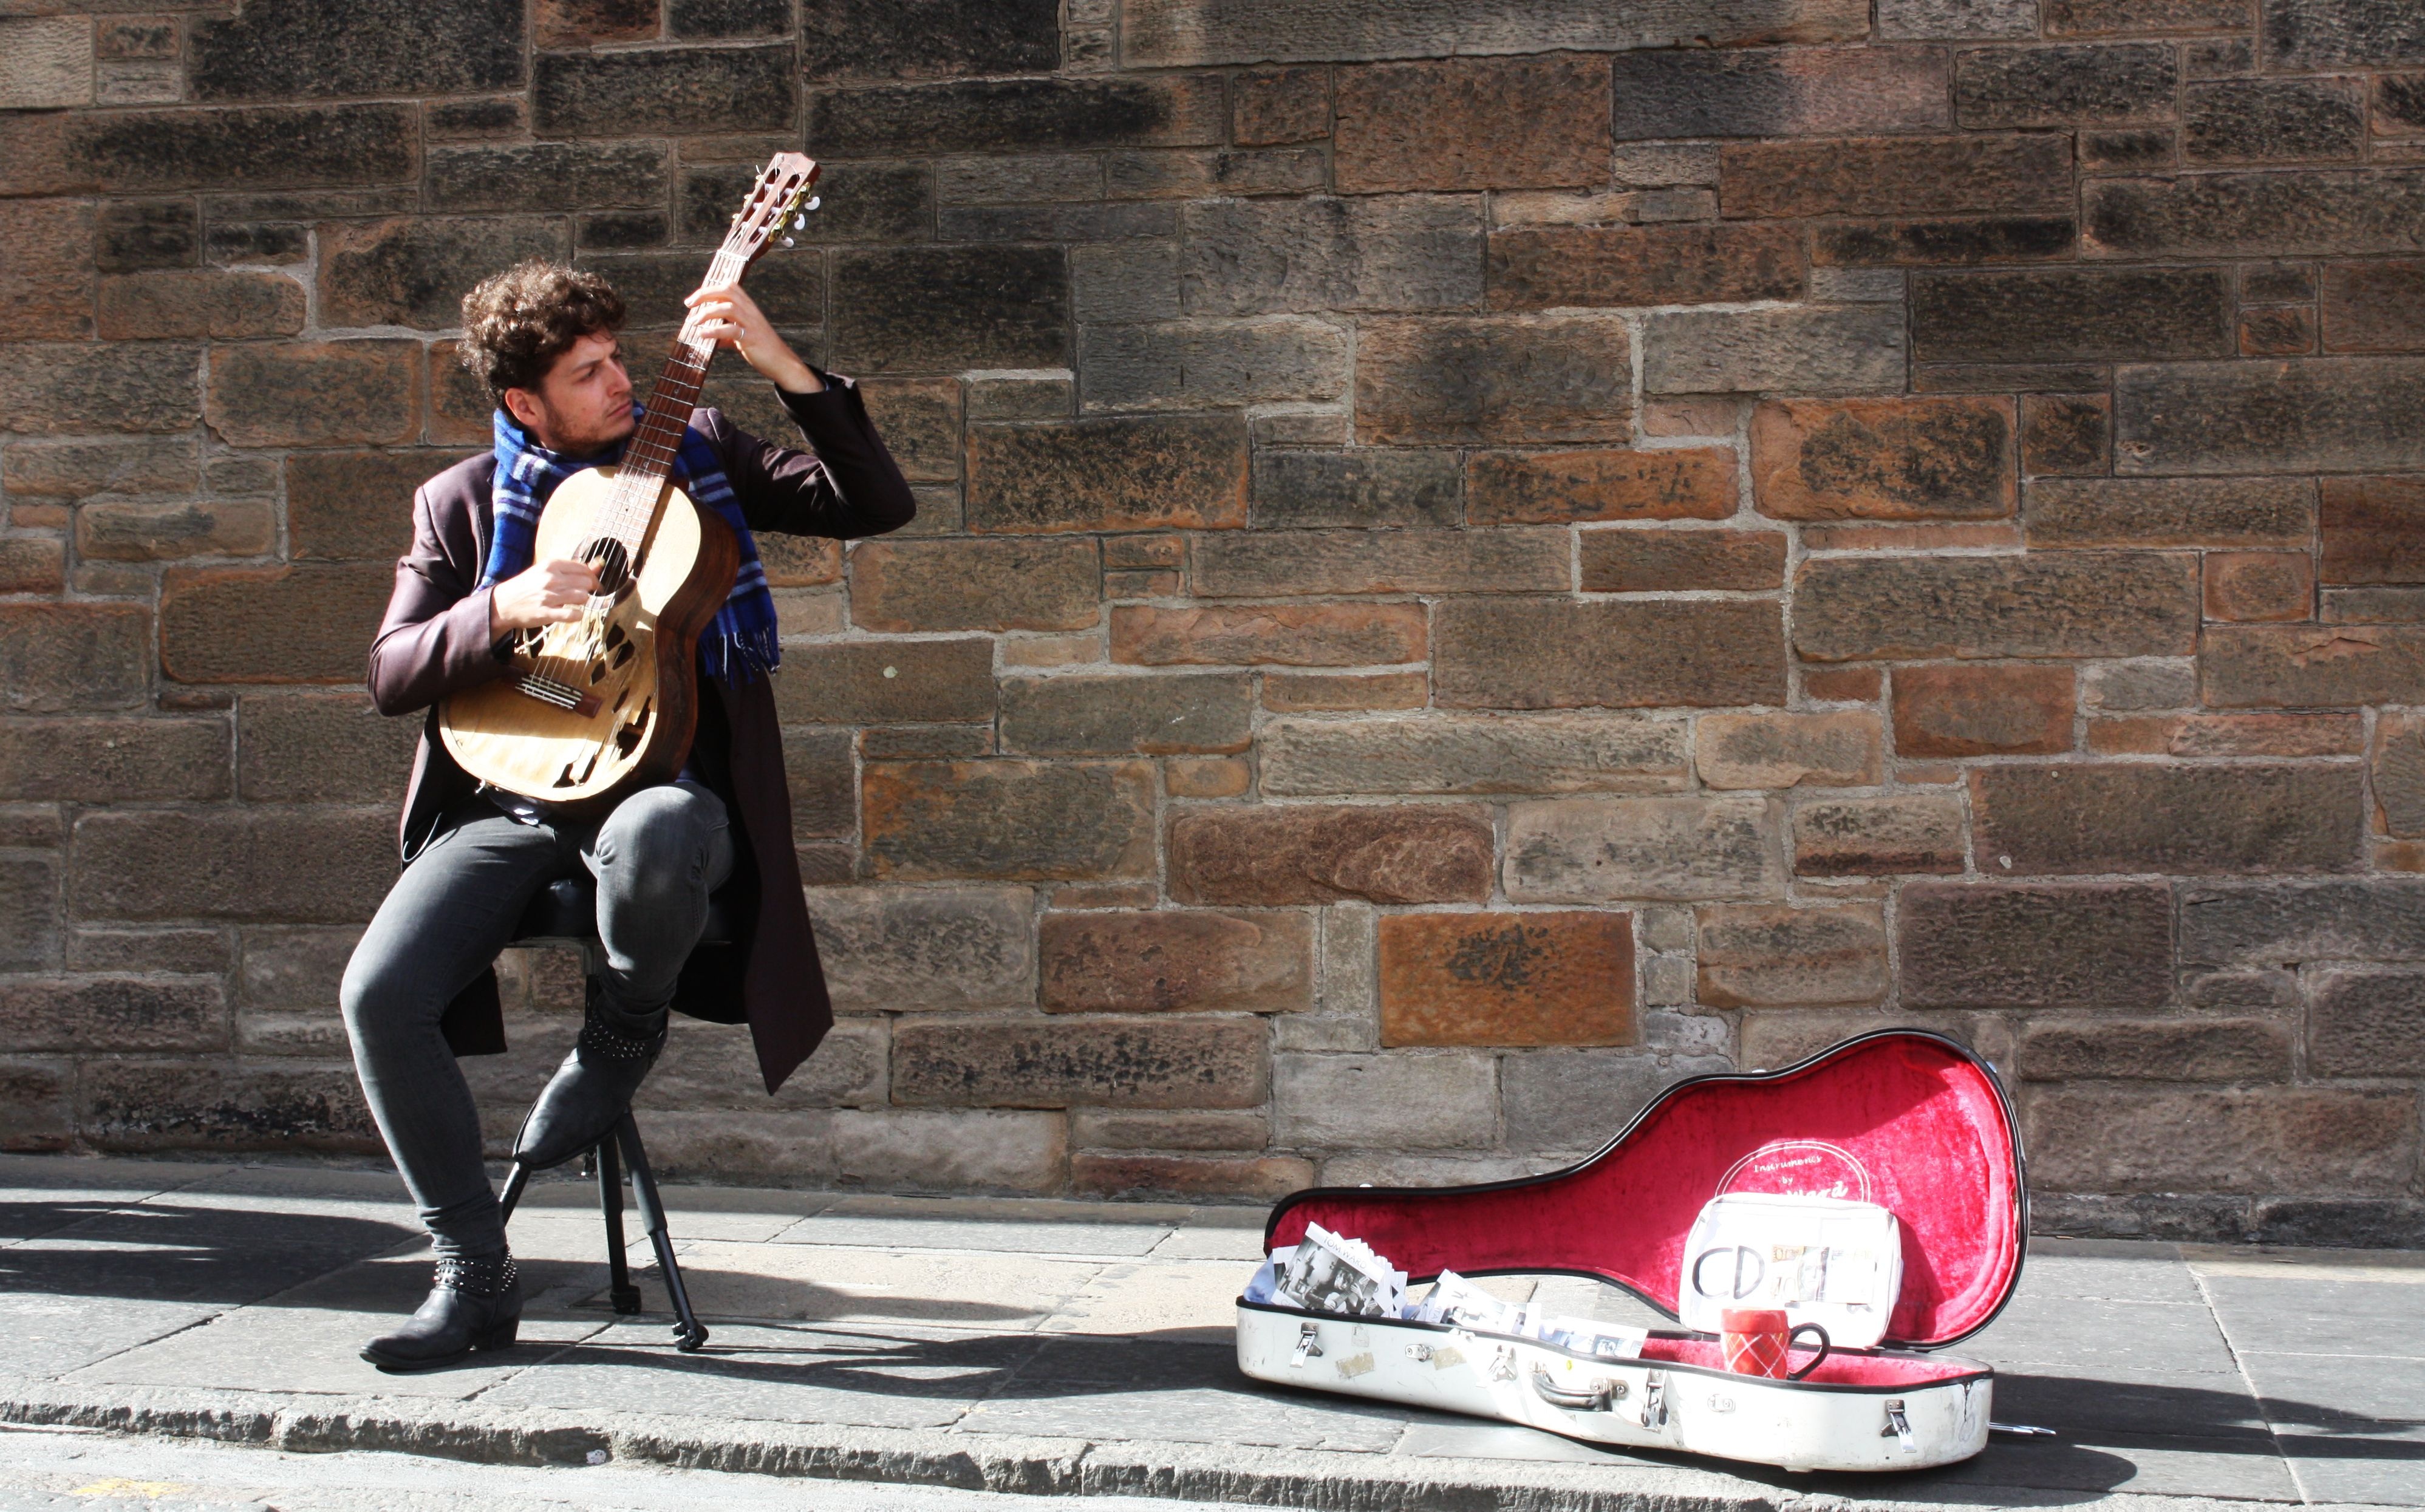
person, music, guitar, footwear, edinburgh, street musician